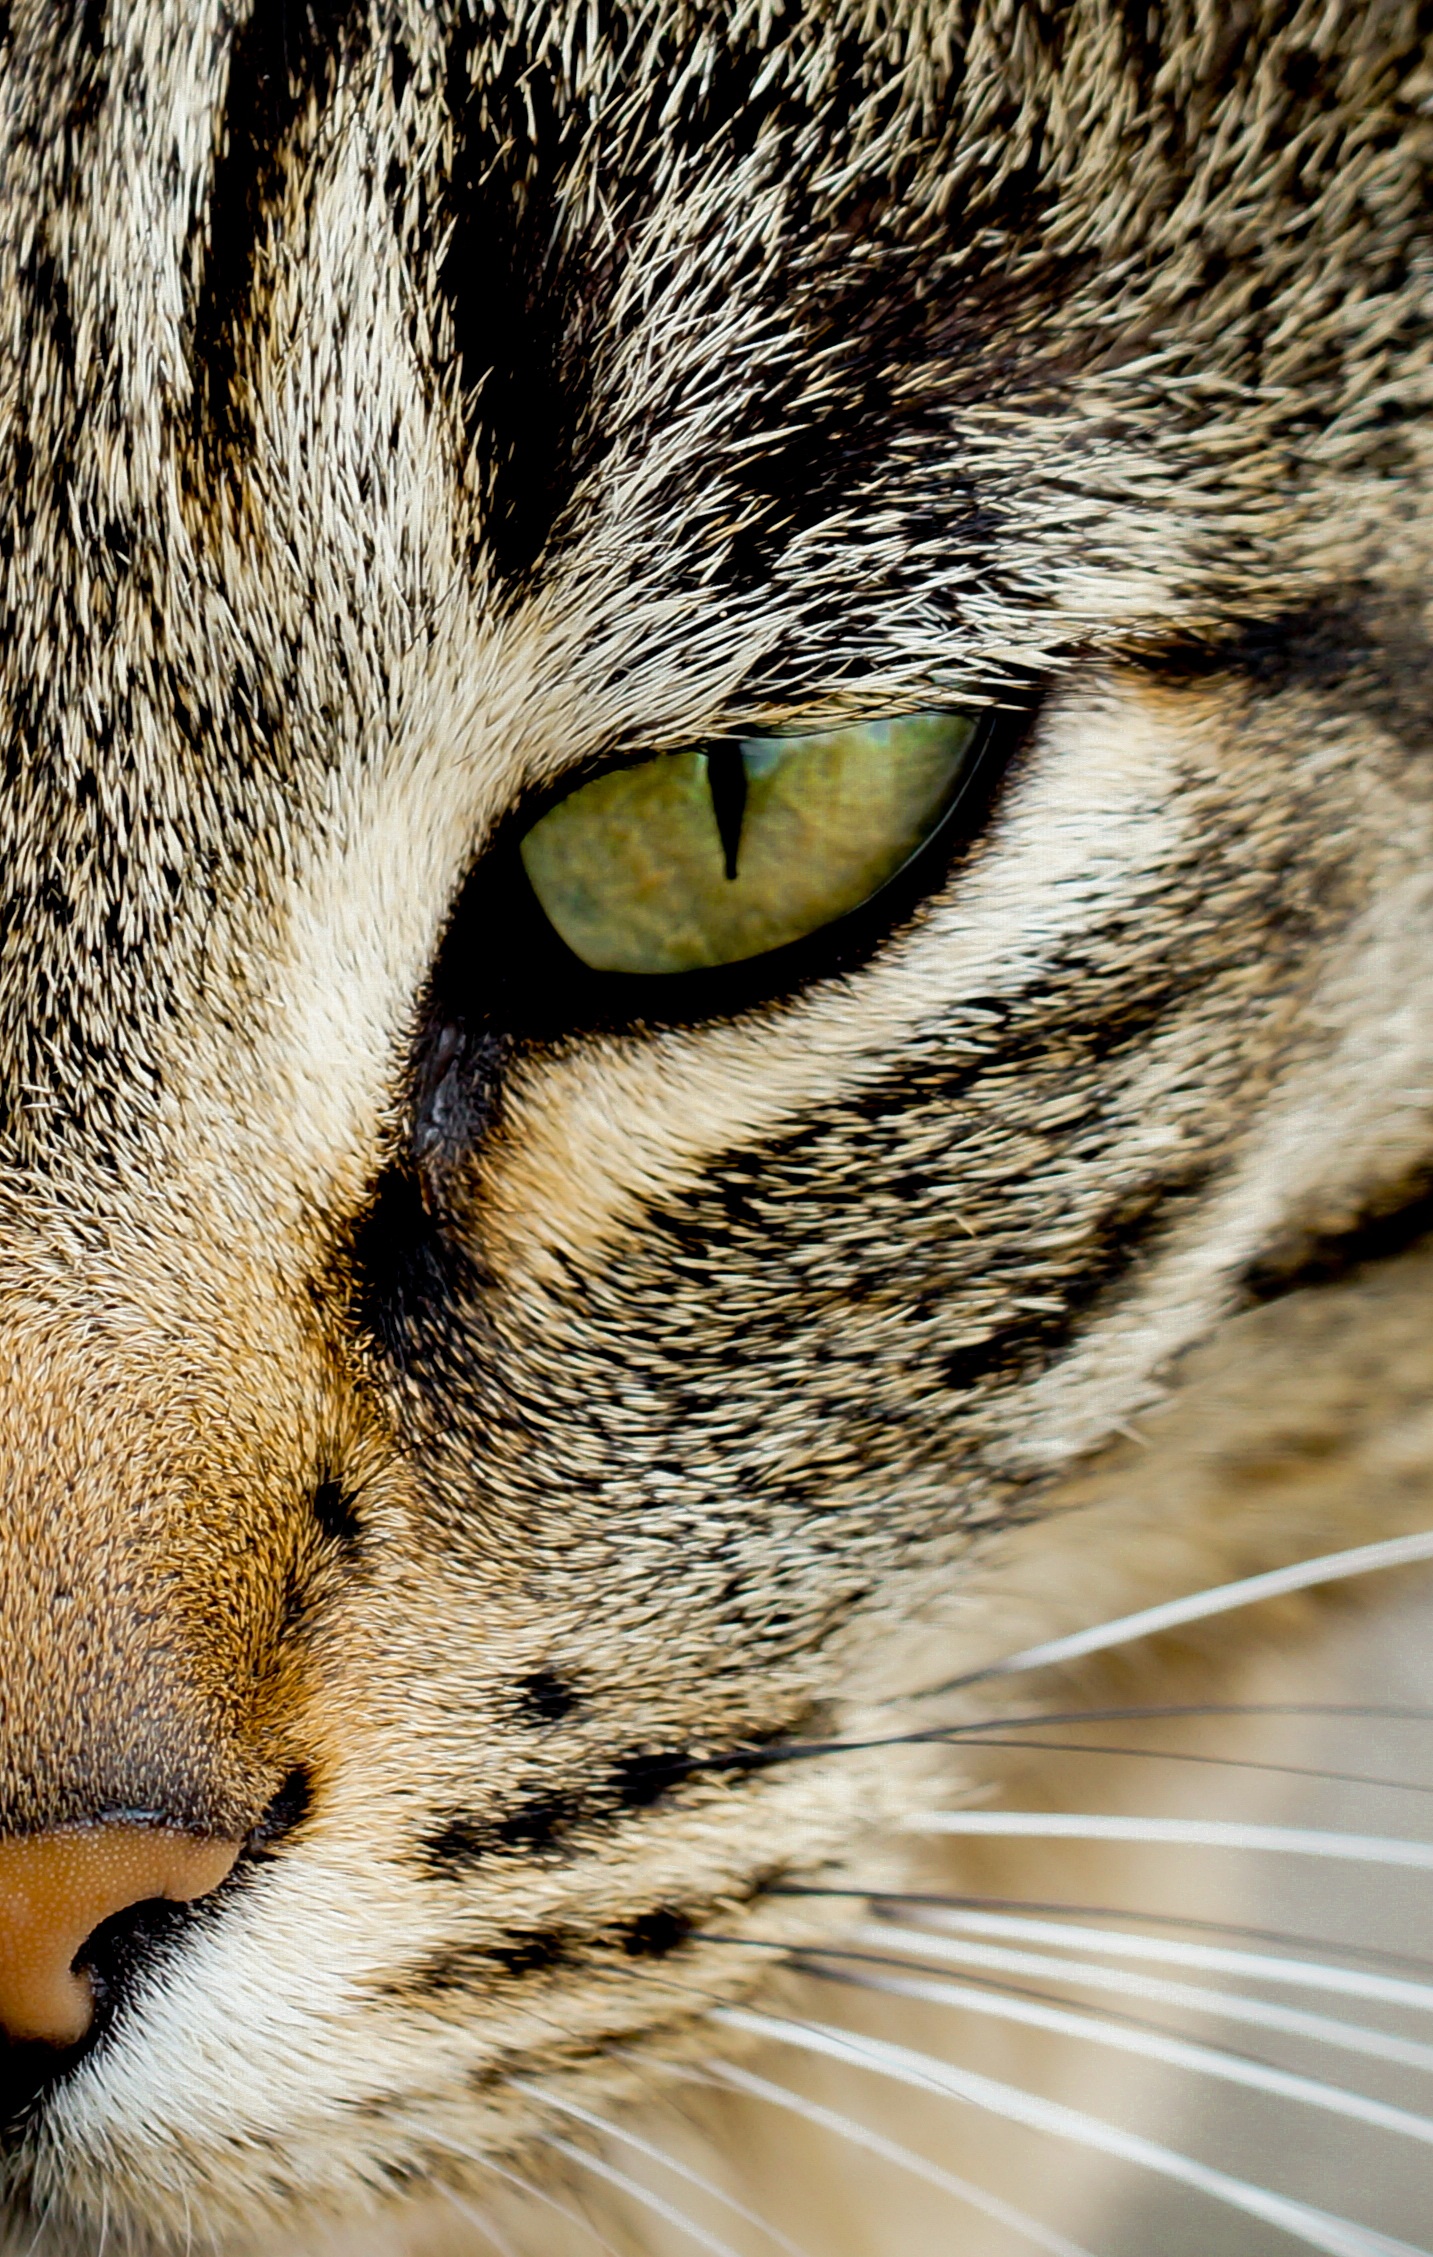
view, animal, wildlife, fur, green, cat, mammal, close, fauna, close up, cheetah, face, nose, whiskers, snout, eye, adidas, head, vertebrate, expression, organ, domestic cat, cat face, cat's eyes, tabby cat, green eyes, wild cat, small to medium sized cats, cat like mammal